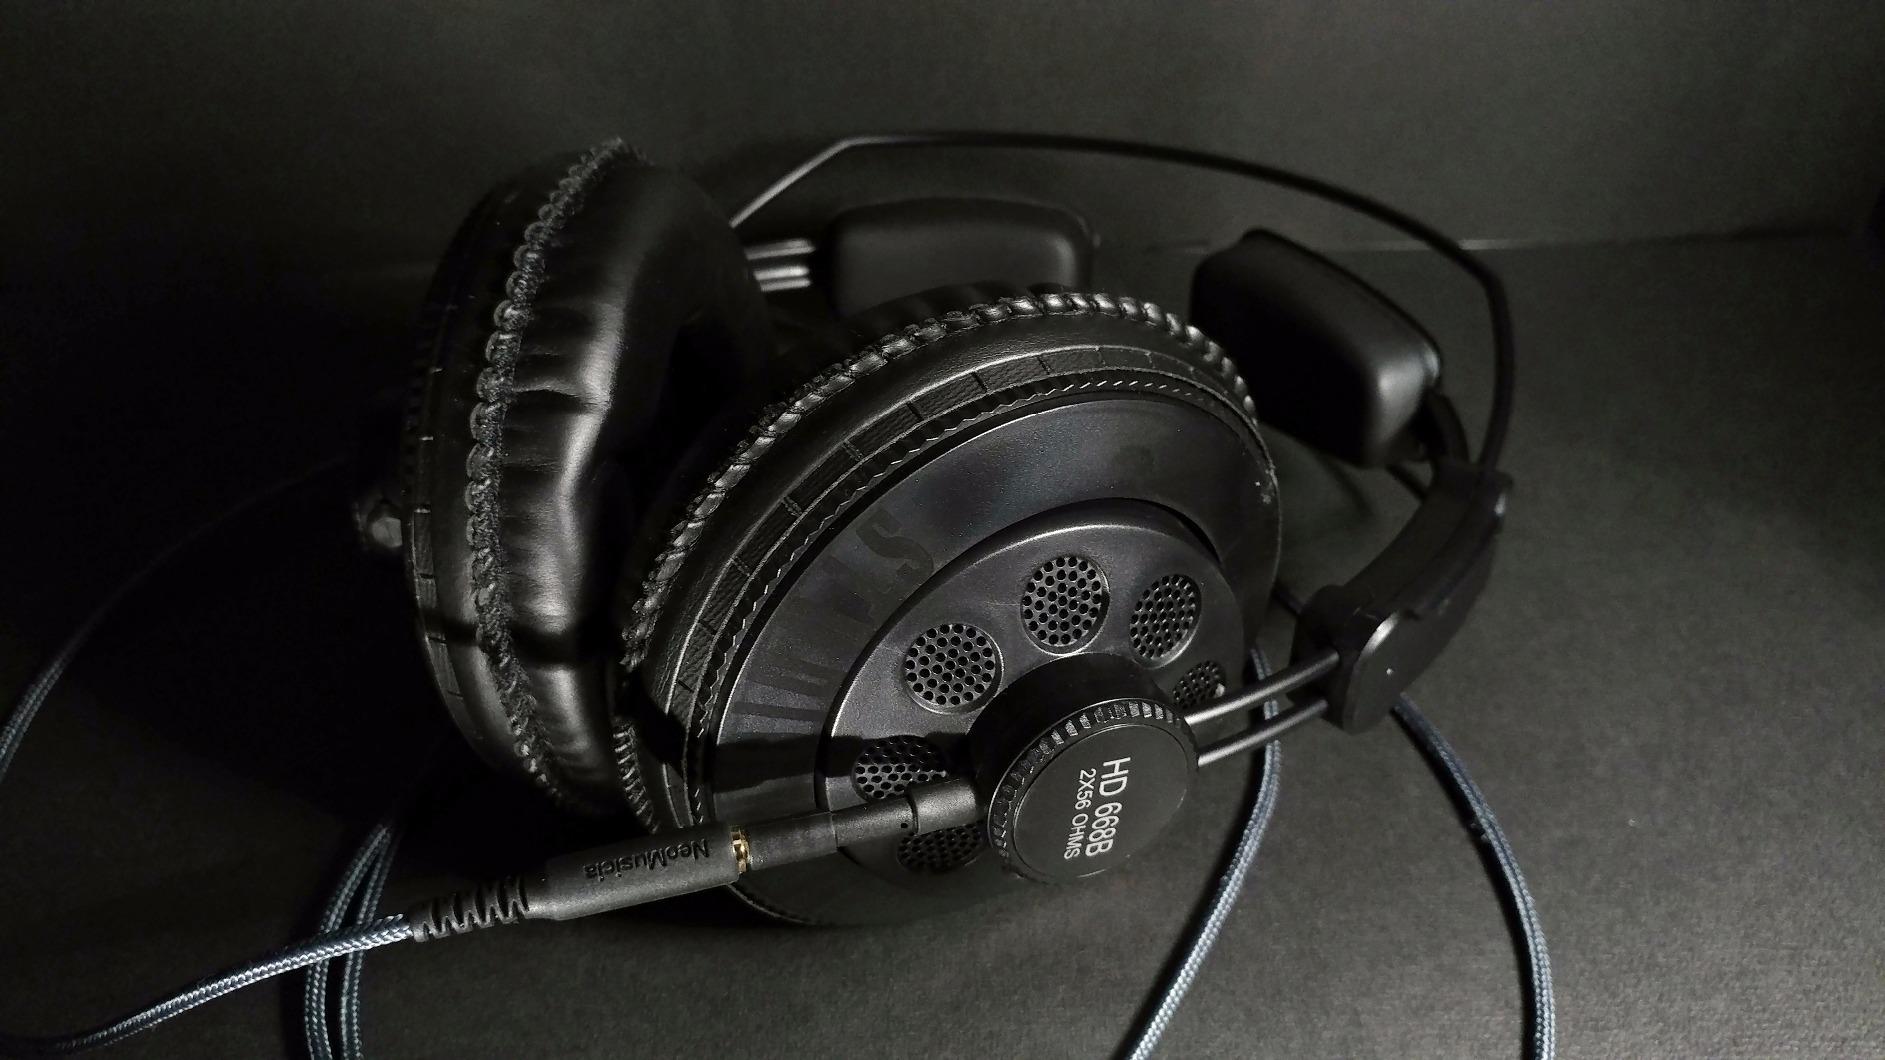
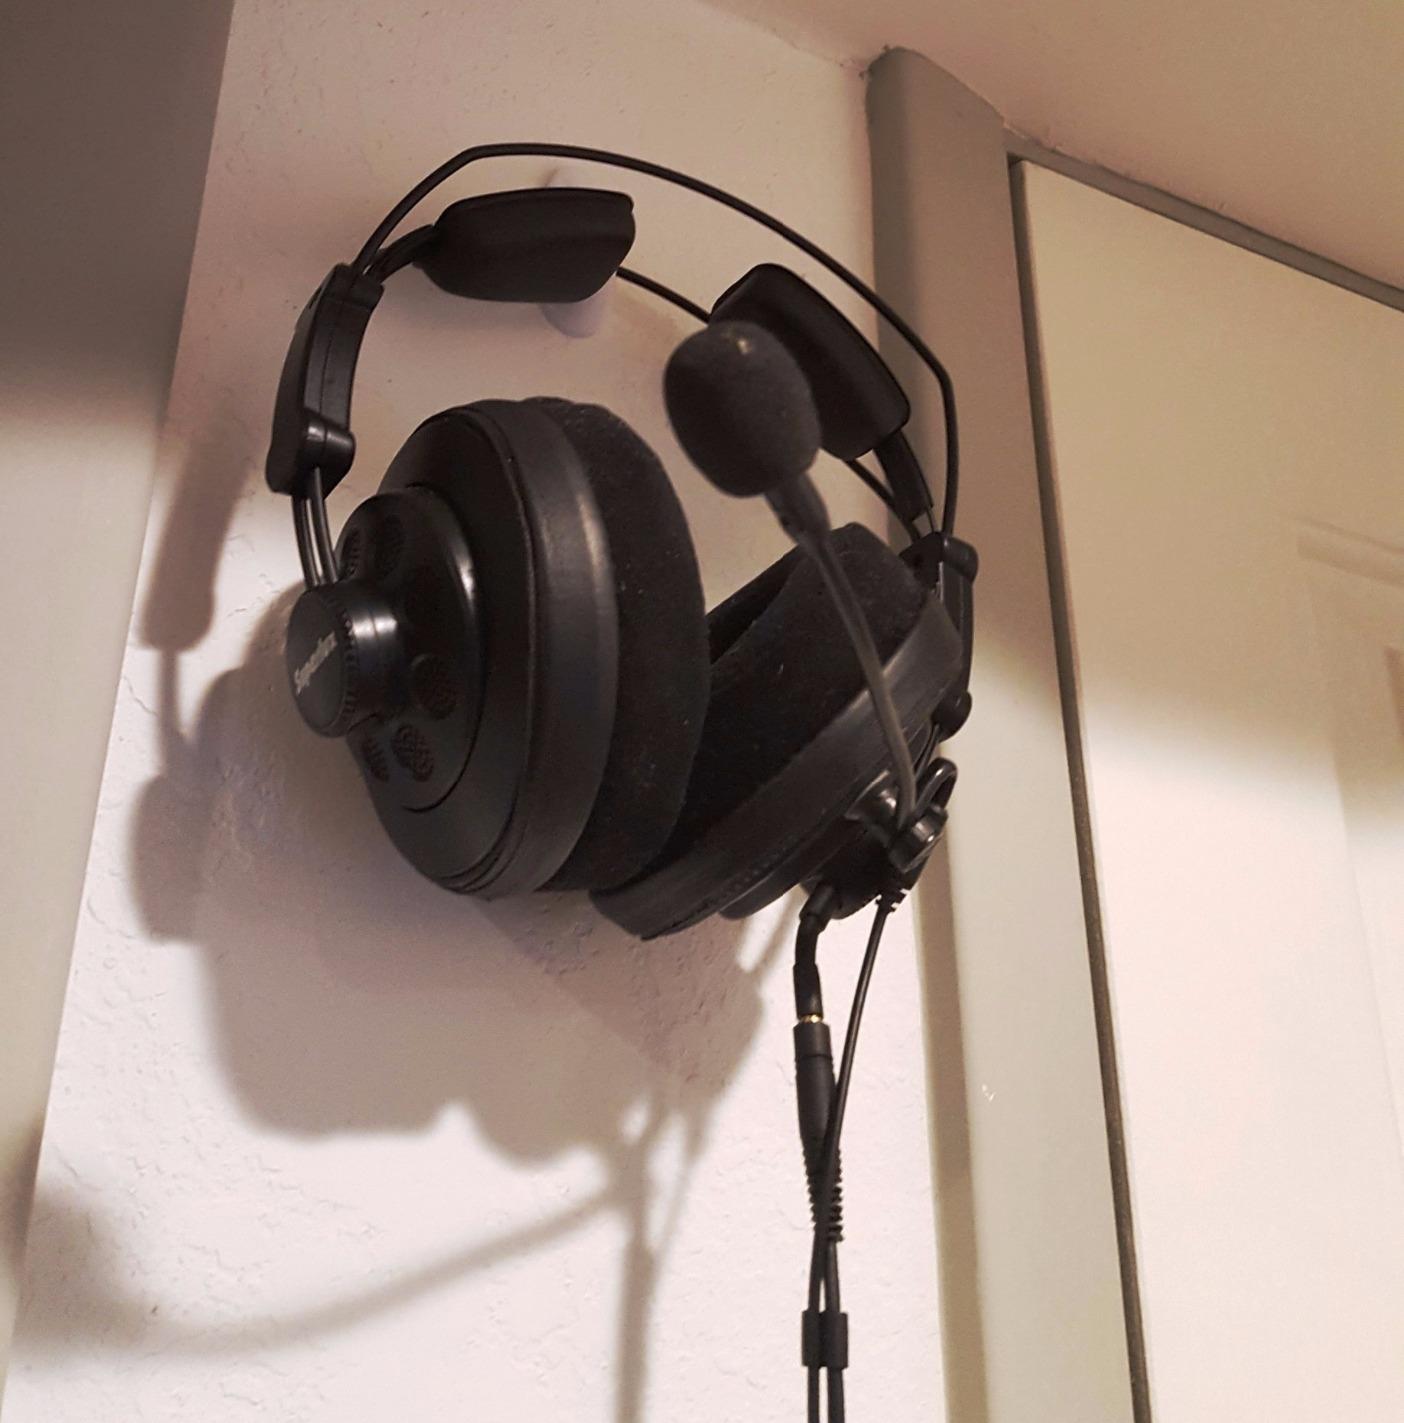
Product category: headphones
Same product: yes